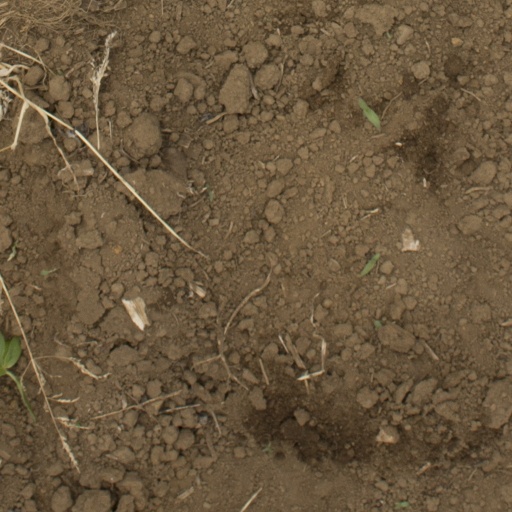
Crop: Jerusalem artichoke